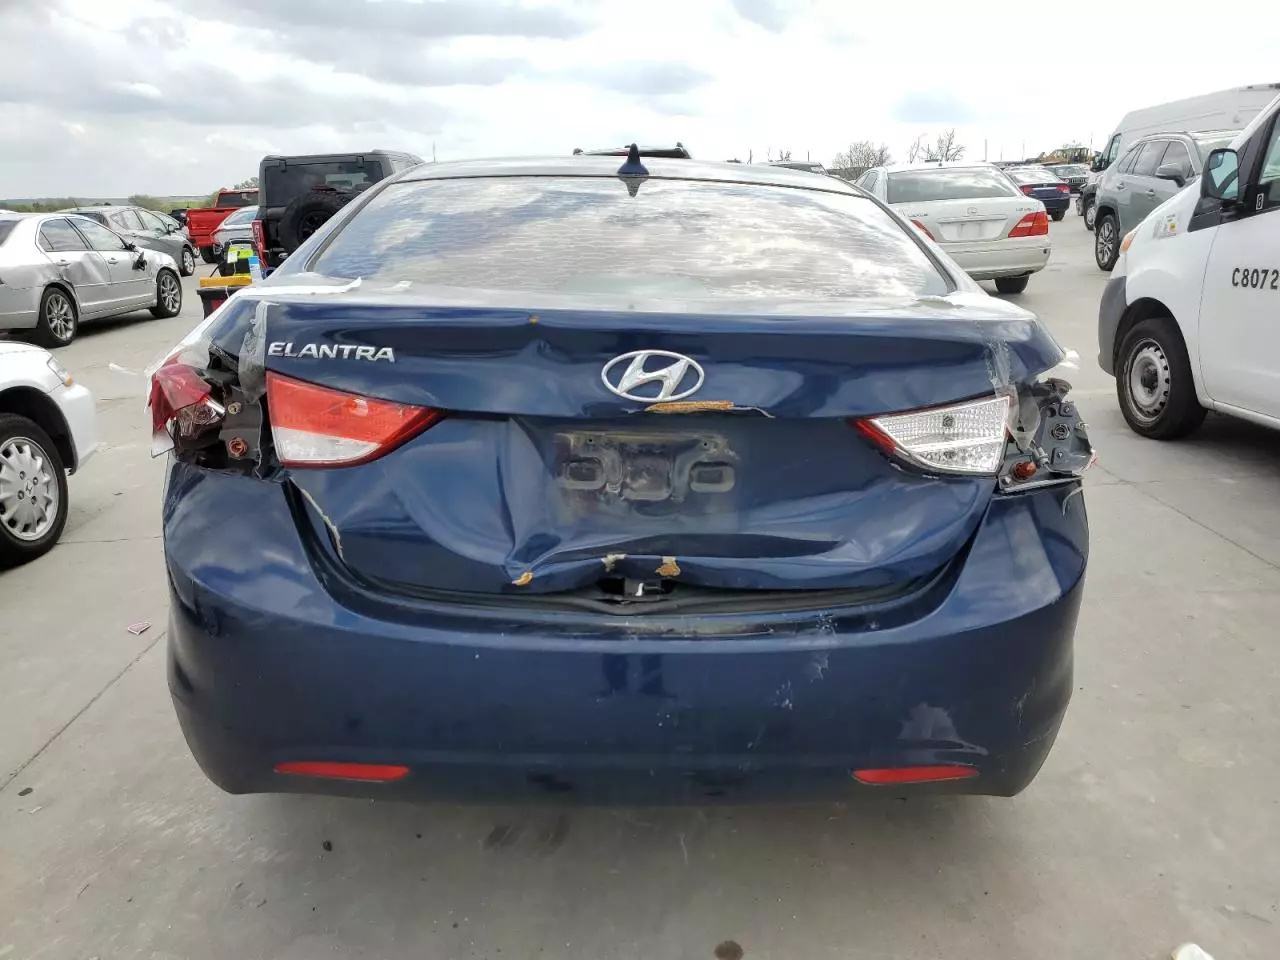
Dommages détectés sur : malle, feu arrière droit, feu arrière gauche, plaque d'immatriculation arrière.
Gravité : majeur